Debbie Does Dallas

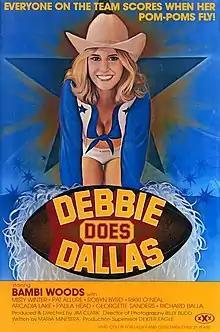
Theatrical poster

Debbie Does Dallas is a 1978 American pornographic film produced and directed by Jim Clark, and starring Bambi Woods. The plot focuses on a team of cheerleaders attempting to earn enough money to send the title character to Dallas, Texas to try out for the famous "Texas Cowgirls" cheerleading squad. The fictional name "Texas Cowgirls" was seen as an allusion to the real-life Dallas Cowboys Cheerleaders. Woods had previously tried out for the Dallas Cowboys Cheerleaders in real life, but was cut during auditions.